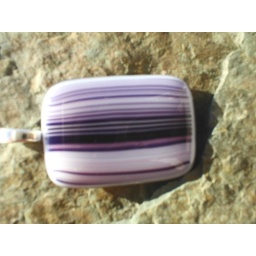
Fused Glass pendant by Willowglass in crisp stripes of purple, pink and white